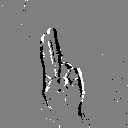
ASL letter: u